Henry Einarson

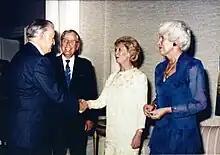
Henry Einarson greeting Vigdís Finnbogadóttir in Icelandic (fourth President of Iceland from 1980 to 1996), with Dr. George Johnson in the background and his wife Doris beside Vigdís. The president was visiting Winnipeg. Dr. George was Lieutenant Governor of Manitoba at that time.

Einarson retired from the legislature in 1981, when his riding was abolished. He did not return to politics thereafter. During his time in the legislature, he was a strong advocate for the Port of Churchill. Henry was a long‑time member of the Churchill board that dealt with the matters of concern for the operation of that port.